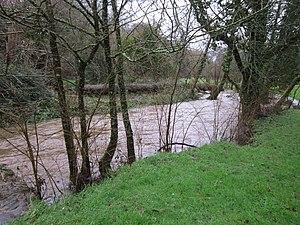
La Mignonne en crue juste en aval du moulin de Stang Meyet (limite communale entre Irvillac et Saint-Urbain)
Saint-Urbain [sɛ̃tyʁbɛ̃] est une commune du département du Finistère, dans la région Bretagne, en France.
Irvillac [iʁvijak] est une commune du département du Finistère, dans la région Bretagne, en France.
La Mignonne ou rivière de Daoulas est un petit fleuve côtier du Finistère. Sa source se trouve dans les monts d'Arrée sur le territoire de la commune de Sizun. Ce cours d'eau arrose la commune du Tréhou, puis sépare les communes de Saint-Urbain et Irvillac avant de se jeter dans la Rade de Brest après avoir traversé Daoulas où se trouve son embouchure qui forme une ria connue sous le nom de "Rivière de Daoulas".